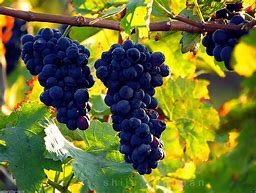
Label: Grapes